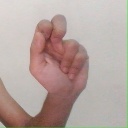
अक्षर: ढ